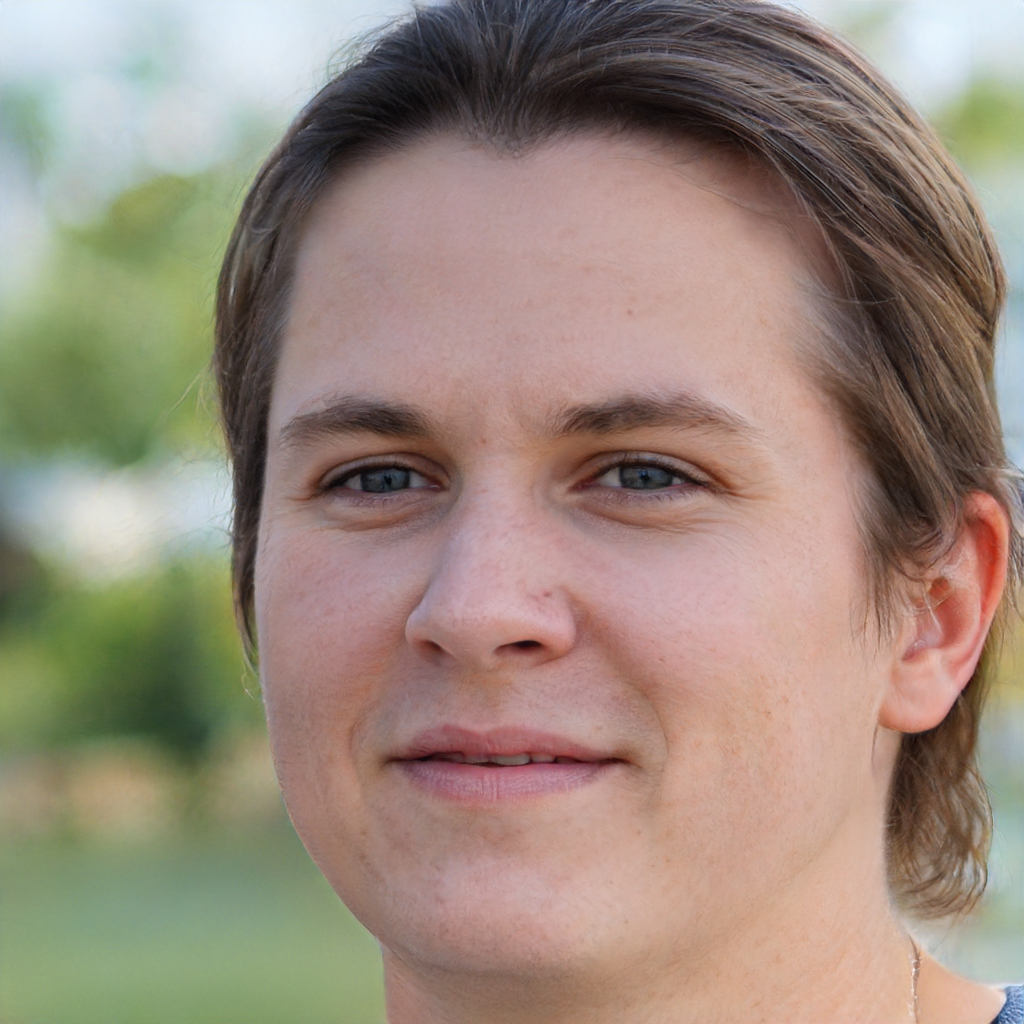
Gender: Male